Oneohtrix Point Never

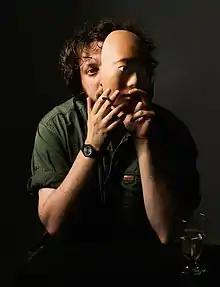
2013 press photo

Daniel Lopatin (born July 25, 1982), best known as Oneohtrix Point Never or OPN, is an American experimental electronic music producer, composer, singer, and songwriter. His music has utilized tropes from various musical genres and eras, sample-based composition, and complex MIDI production.